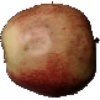
Label: red_apple